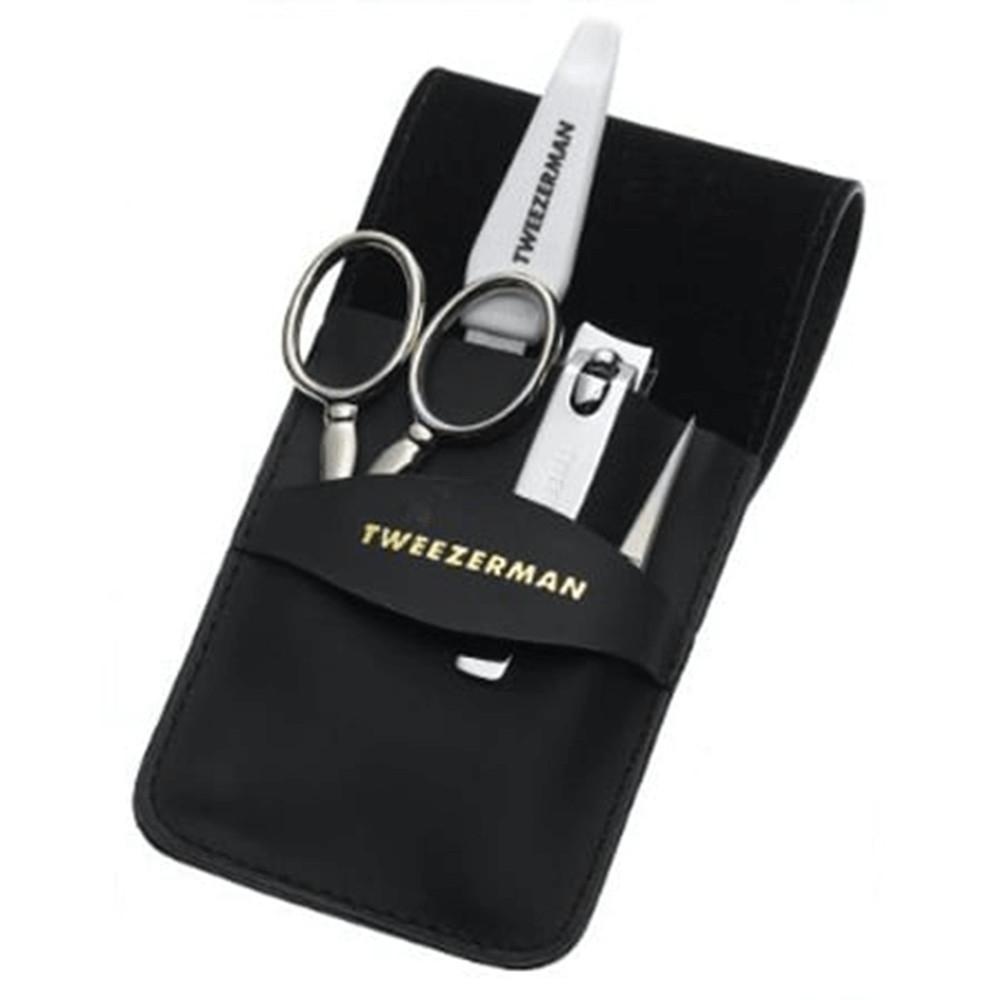
Tweezerman Deluxe Men's Grooming Kit
Tweezerette removes unwanted brow and ingrown hair or splinters Scissors for safely controlling and cutting the facial, nose and ear hair you want to remove Clipper for trimming nails Nail Tool combines a cuticle pusher and an under the nail cleaner and file for nail maintenance Convenient carry case keeps the Essential Grooming Kit tools clean and protected Packed together for convenience, this men’s grooming kit is comprised of premium quality brow, face, and nail tools for precision grooming at home or on the go. Disinfect tool tips with alcohol or peroxide after each use.
Brand: Tweezerman
Category: Health & Beauty > Personal Care > Shaving & Grooming > Hair Removal